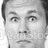
Emotion: surprise